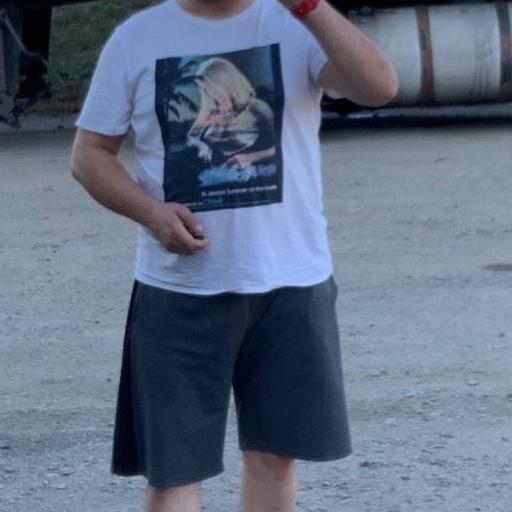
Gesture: no_gesture